Hachiōji Station

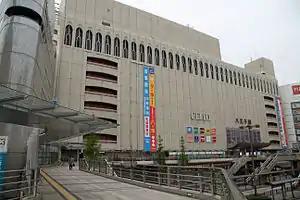
Hachiōji Station north side, April 2014

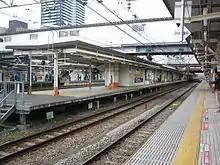
Platform of Hachiōji Station

The Chūō Main Line passes through Hachiōji Station, which is 47.4 kilometers from the terminus of the line at Tokyo Station. The Yokohama Line (to Higashi-Kanagawa) and Hachikō Line (to Komagawa) terminate here.